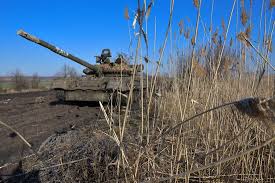
Label: T-80